Donald F. Hazelton

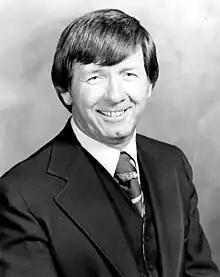
Hazelton in 1976

Donald F. Hazelton (1928/1929 – September 14, 2012) was an American politician who served as a Democratic member for the 78th district of the Florida House of Representatives from 1970 to 1978.